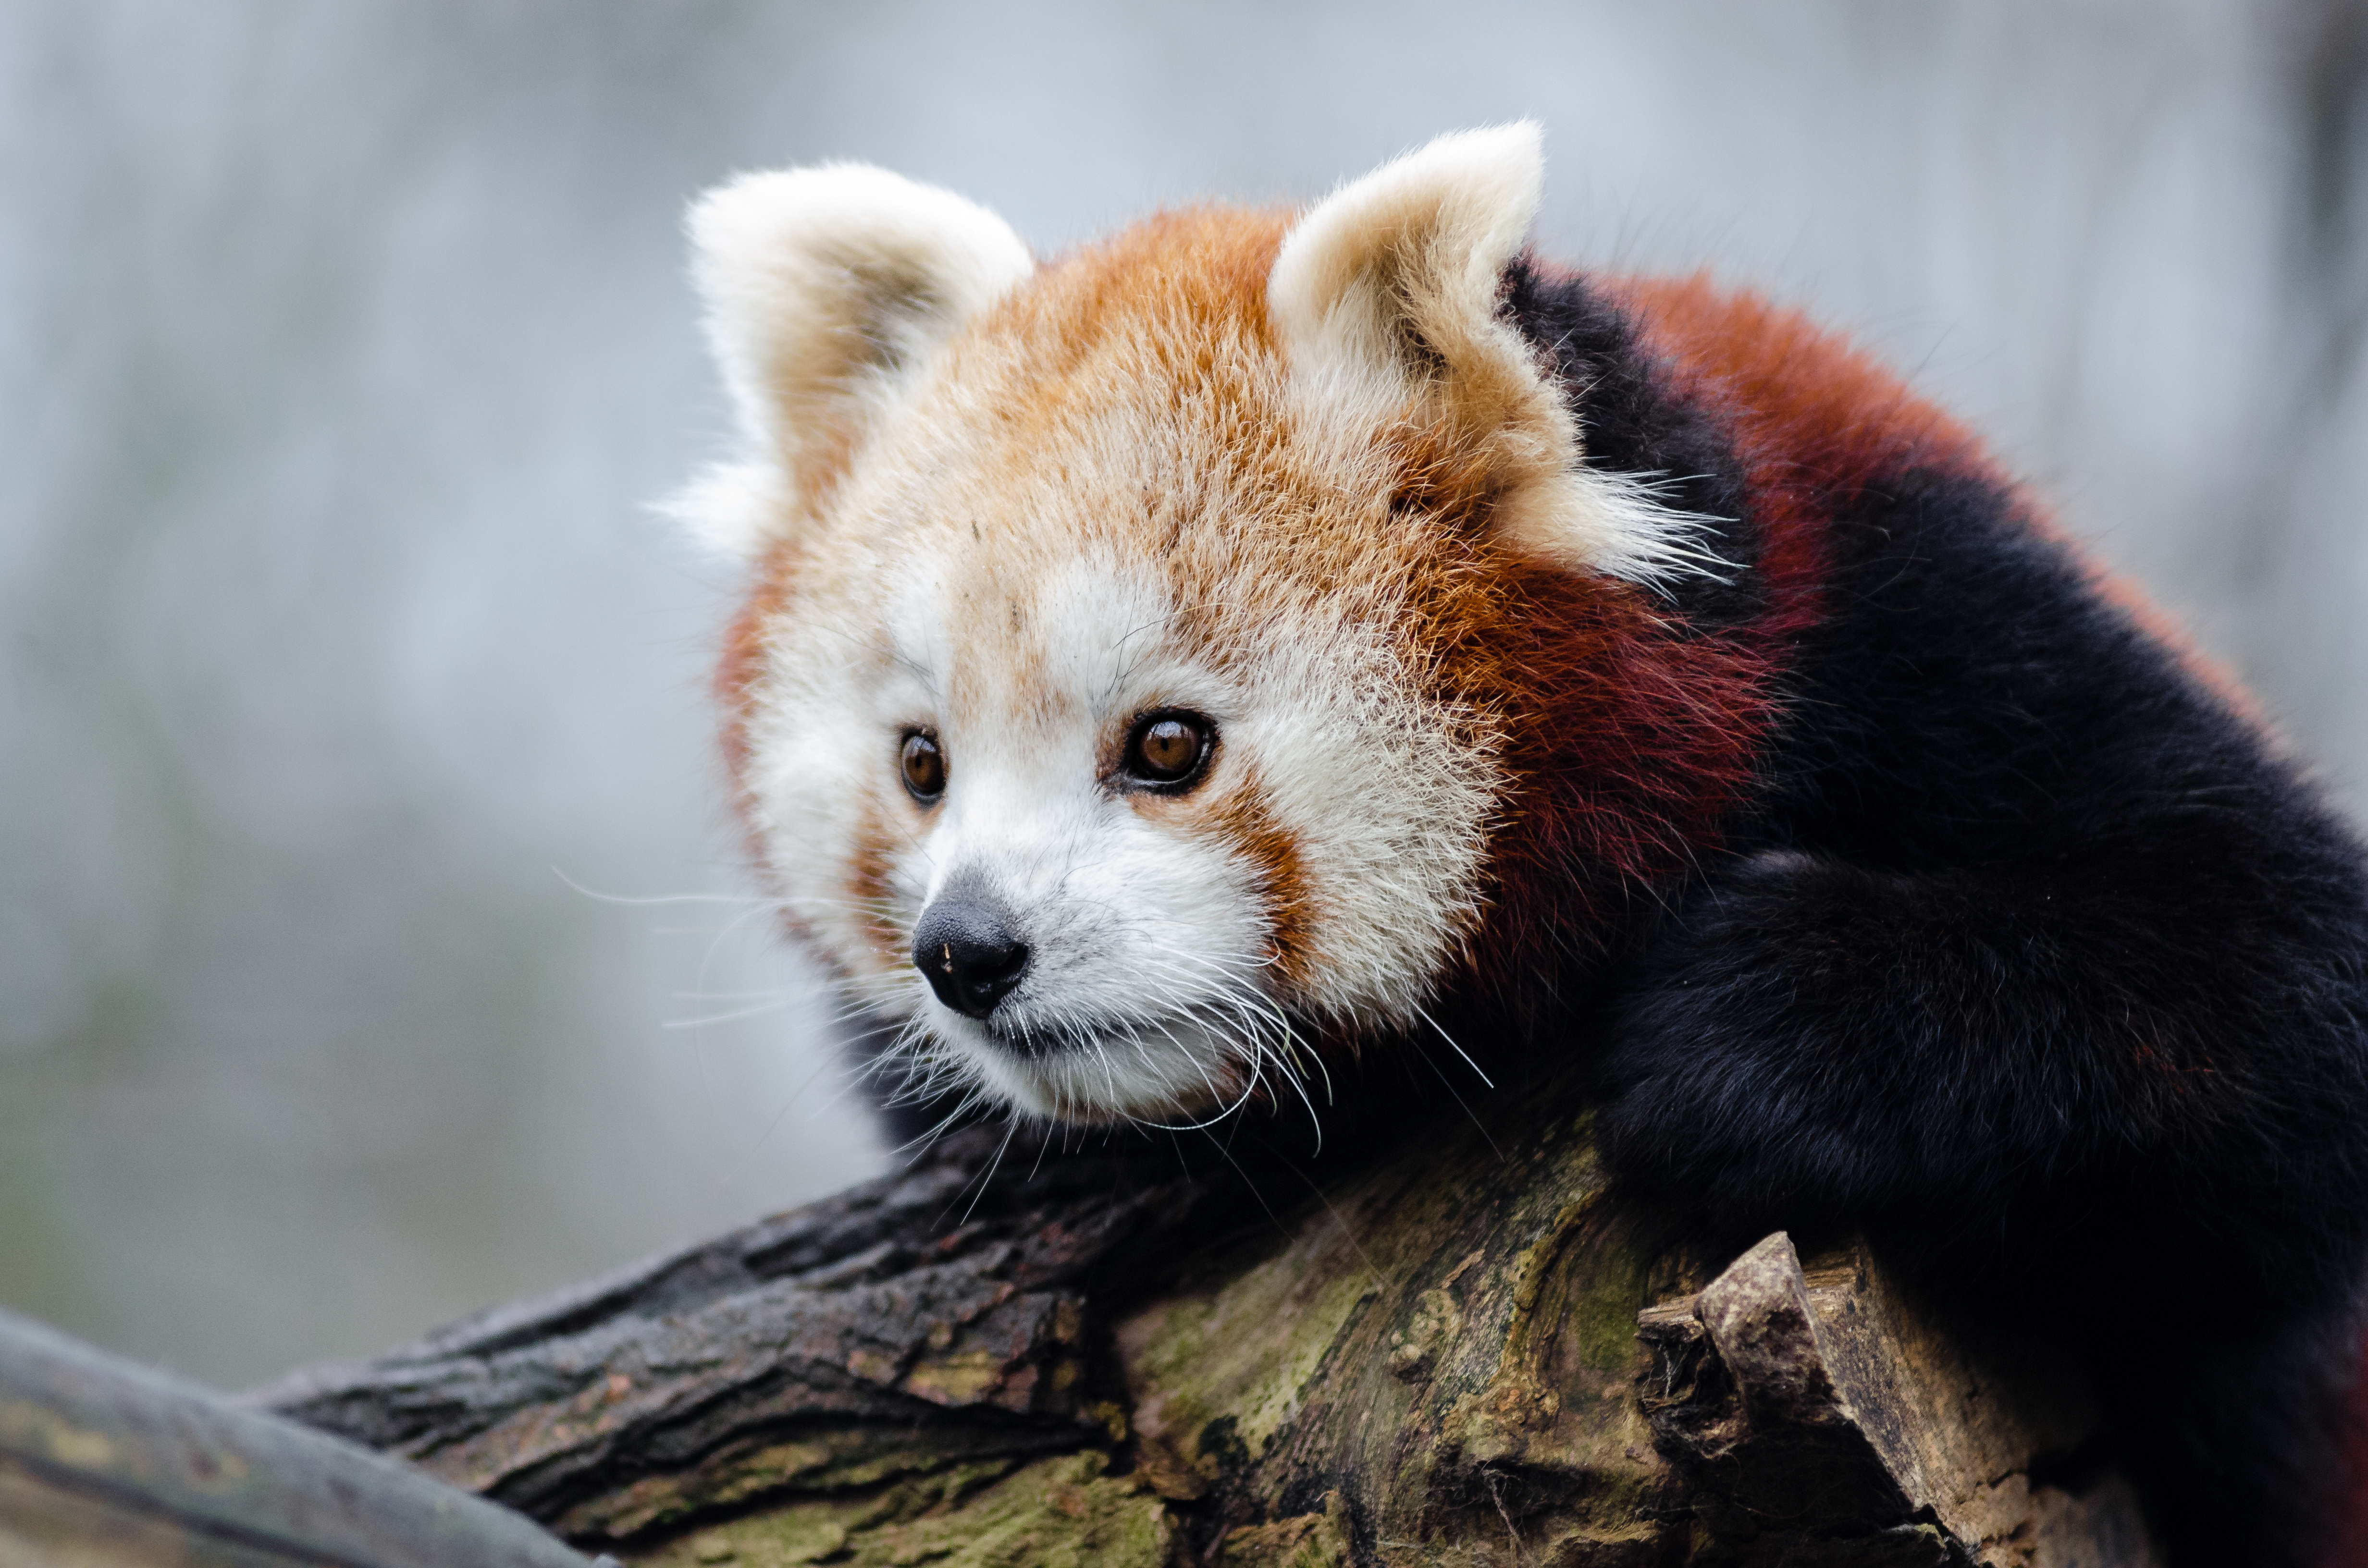
tree, nature, cold, winter, bokeh, vintage, sweet, feet, animal, cute, female, wildlife, zoo, fur, orange, young, green, high, red, foot, mammal, nikon, fauna, red panda, panda, 2015, face, nose, whiskers, paw, tail, animals, ears, endangered, vertebrate, germany, deutschland, natur, paws, tier, iso, fell, gesicht, baum, adorable, bamboo, d7000, roter, kleiner, niedlich, sues, suess, species, bedrohte, tierart, tierpark, weiblich, jungtier, jung, ohren, schwanz, nase, bedroht, ailurus, fulgens, mozilla, firefox, wochenende, weekend, kalt, gr n, s s, carnivoran, dog breed group